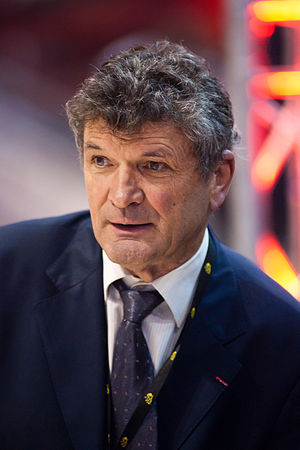
Bernard Thévenet
Bernard Thévenet er en tidligere professionel cykelrytter. Han er dobbelt vinder af Tour de France og er måske mest kendt for at være den, der afsluttede den femdobbelte Tourvinder Eddy Merckx' æra ved at vinde Touren i 1975. Han vandt også Dauphiné Libéré to gange – i 1976 og 1977.